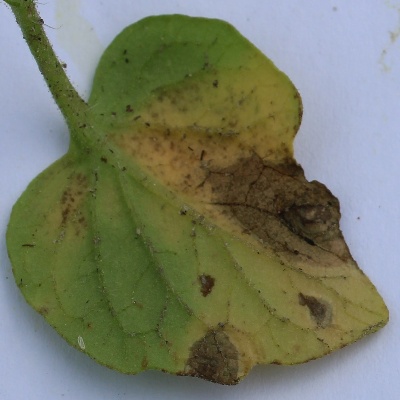
Crop: Tomato
Condition: verticulium wilt